Daniel Auber

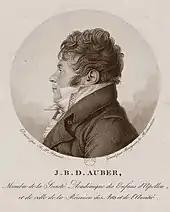
left profile portrait engraving of young white man clean shaven, with neat curly dark hair in early 19th-century costume

Auber was born on 29 January 1782 in Caen in Normandy, where his mother was visiting. The family was of Norman extraction but was based in Paris. Auber's grandfather had been "peintre du Roi" – the king's painter – responsible for sculpting and gilding the royal coaches, and Auber's father, Jean-Baptiste Daniel, was an officer of the royal hunt, based at the "petites écuries du Roi" – the king's small stables – in the Faubourg Saint-Denis in Paris. He and his wife, Françoise Adelaïde Esprit, "née" Vincent, had three sons and a daughter. When Auber was seven the French Revolution began, and his father had to find another occupation to allow him to go on providing for his family. He set up as a publisher, and opened a print shop in the rue Saint-Lazare, where he survived the Reign of Terror and prospered under the Directory and the Consulate. He had a salon, attended by artists of all kinds, where the young Auber sometimes performed: he was, by his teens, an accomplished violinist, pianist and singer.